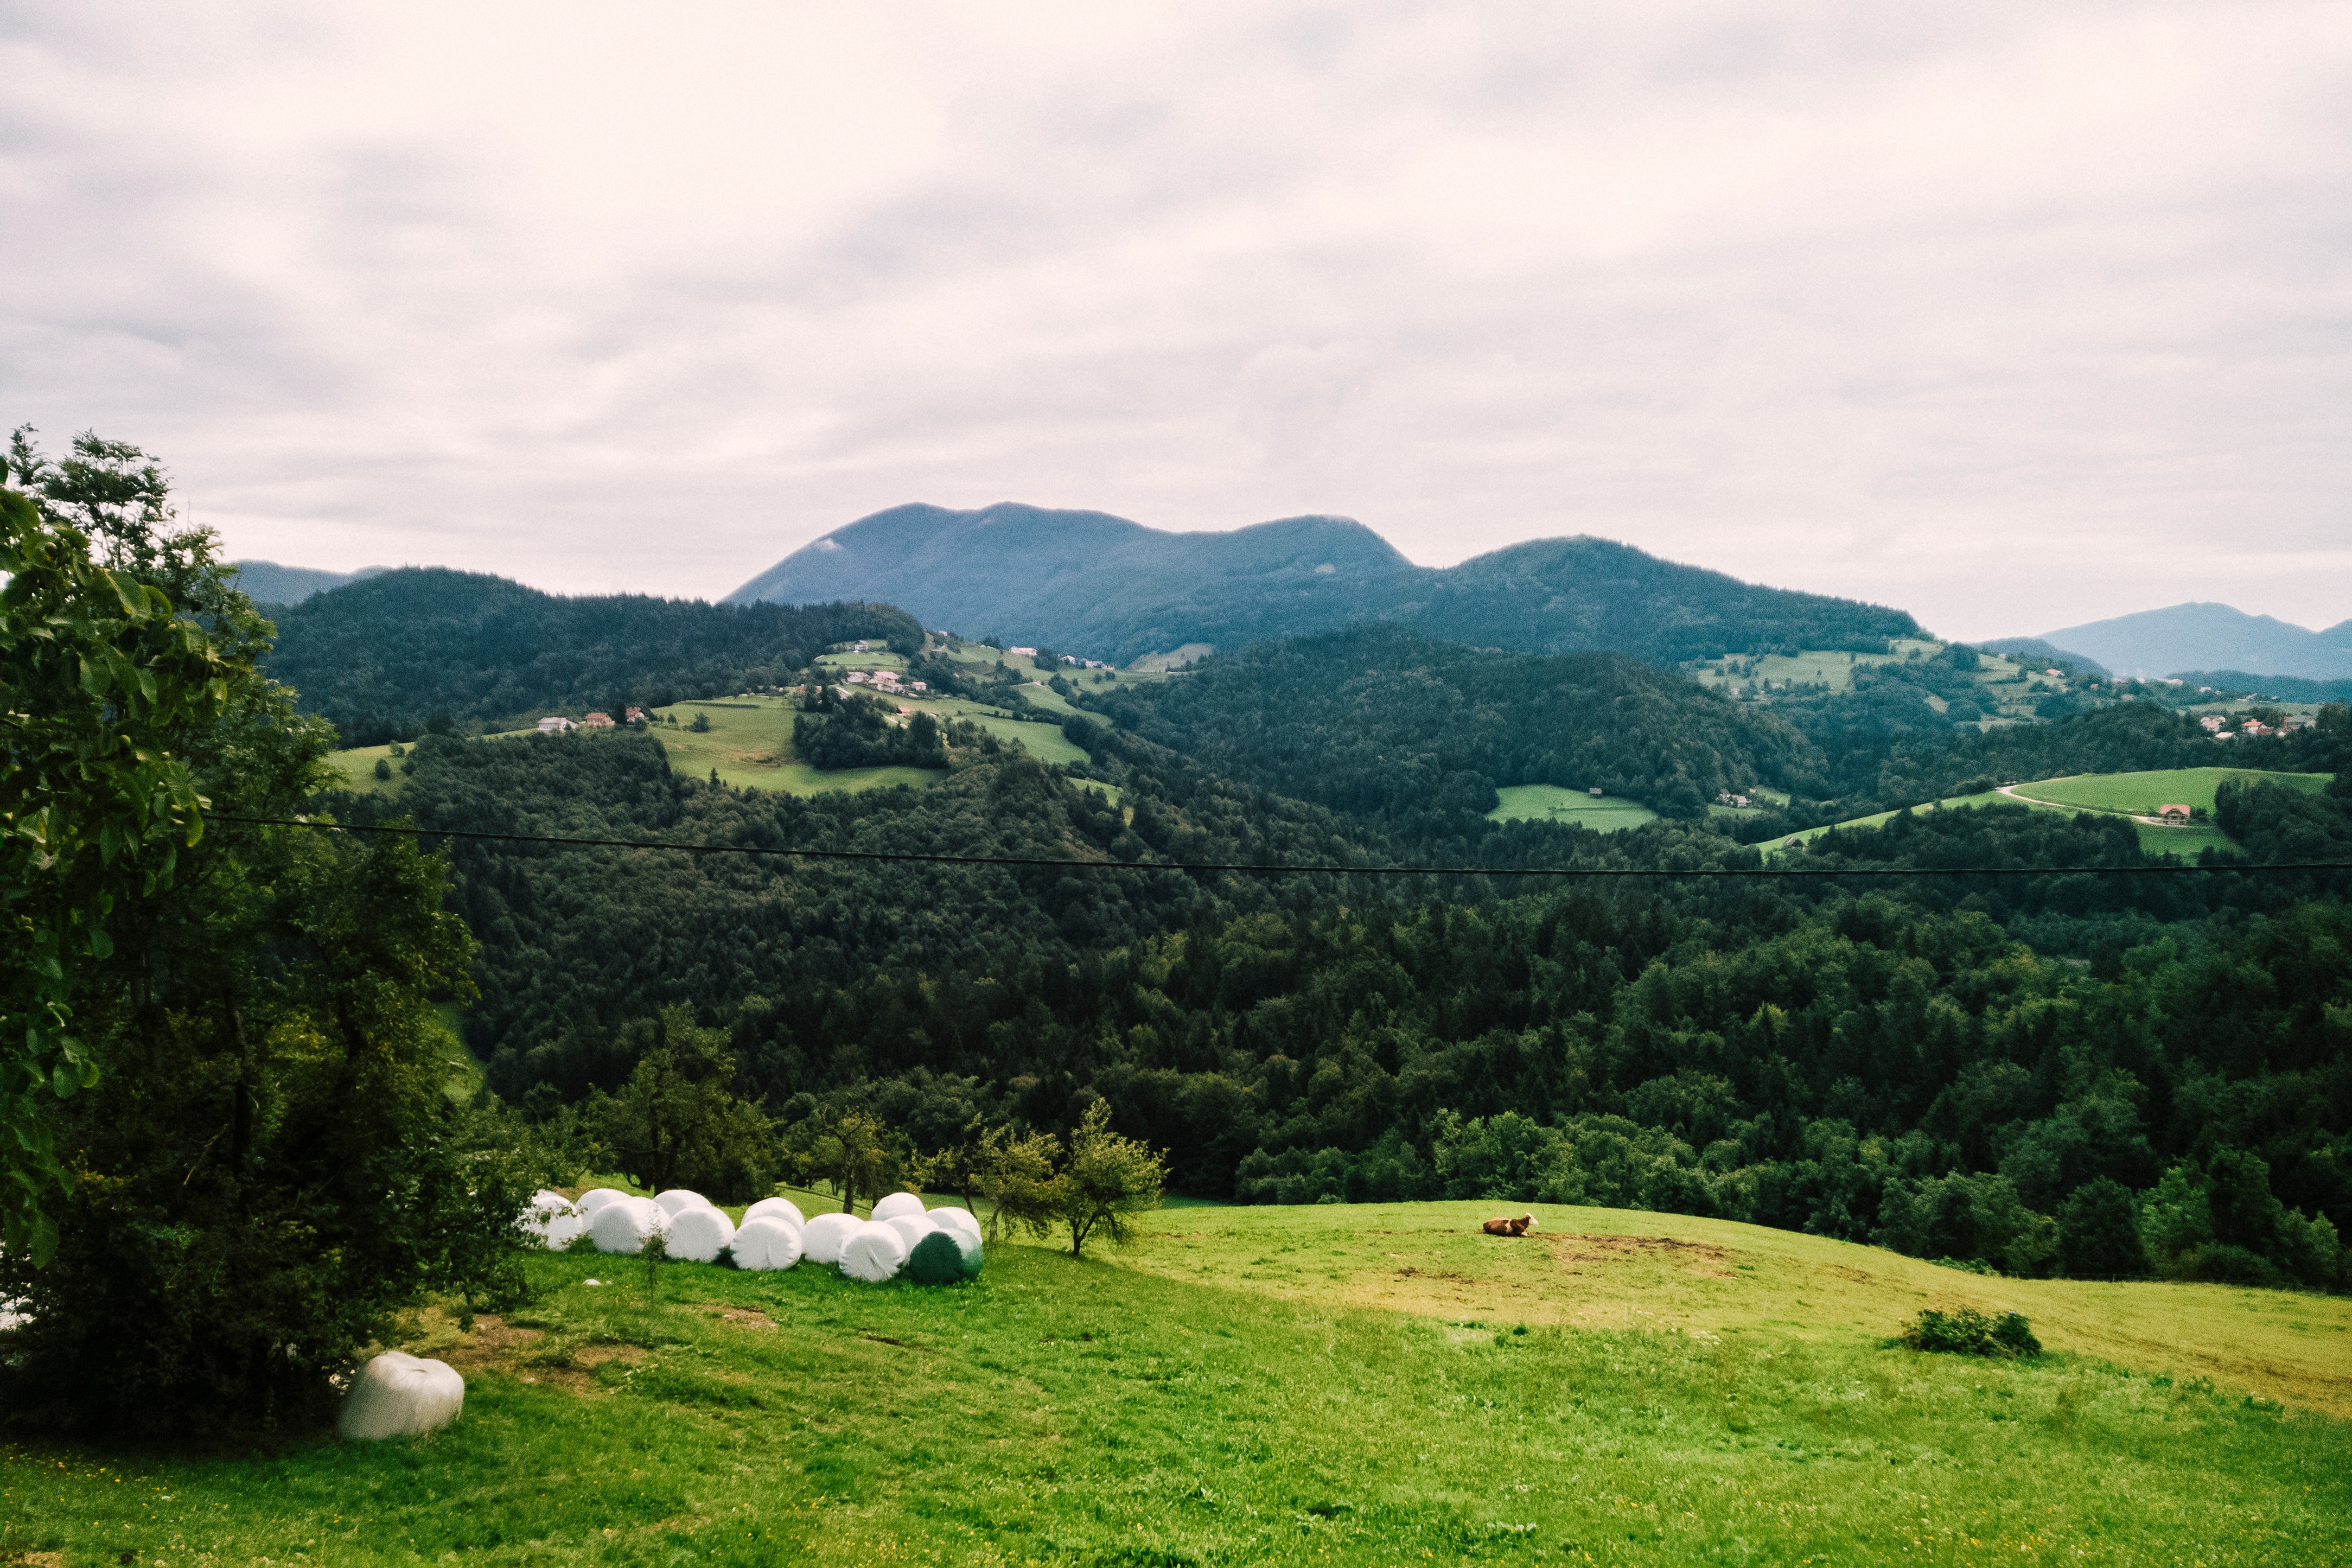
landscape, nature, grass, mountain, meadow, hill, valley, mountain range, green, pasture, highland, grassland, plateau, fell, loch, rural area, geographical feature, mountainous landforms